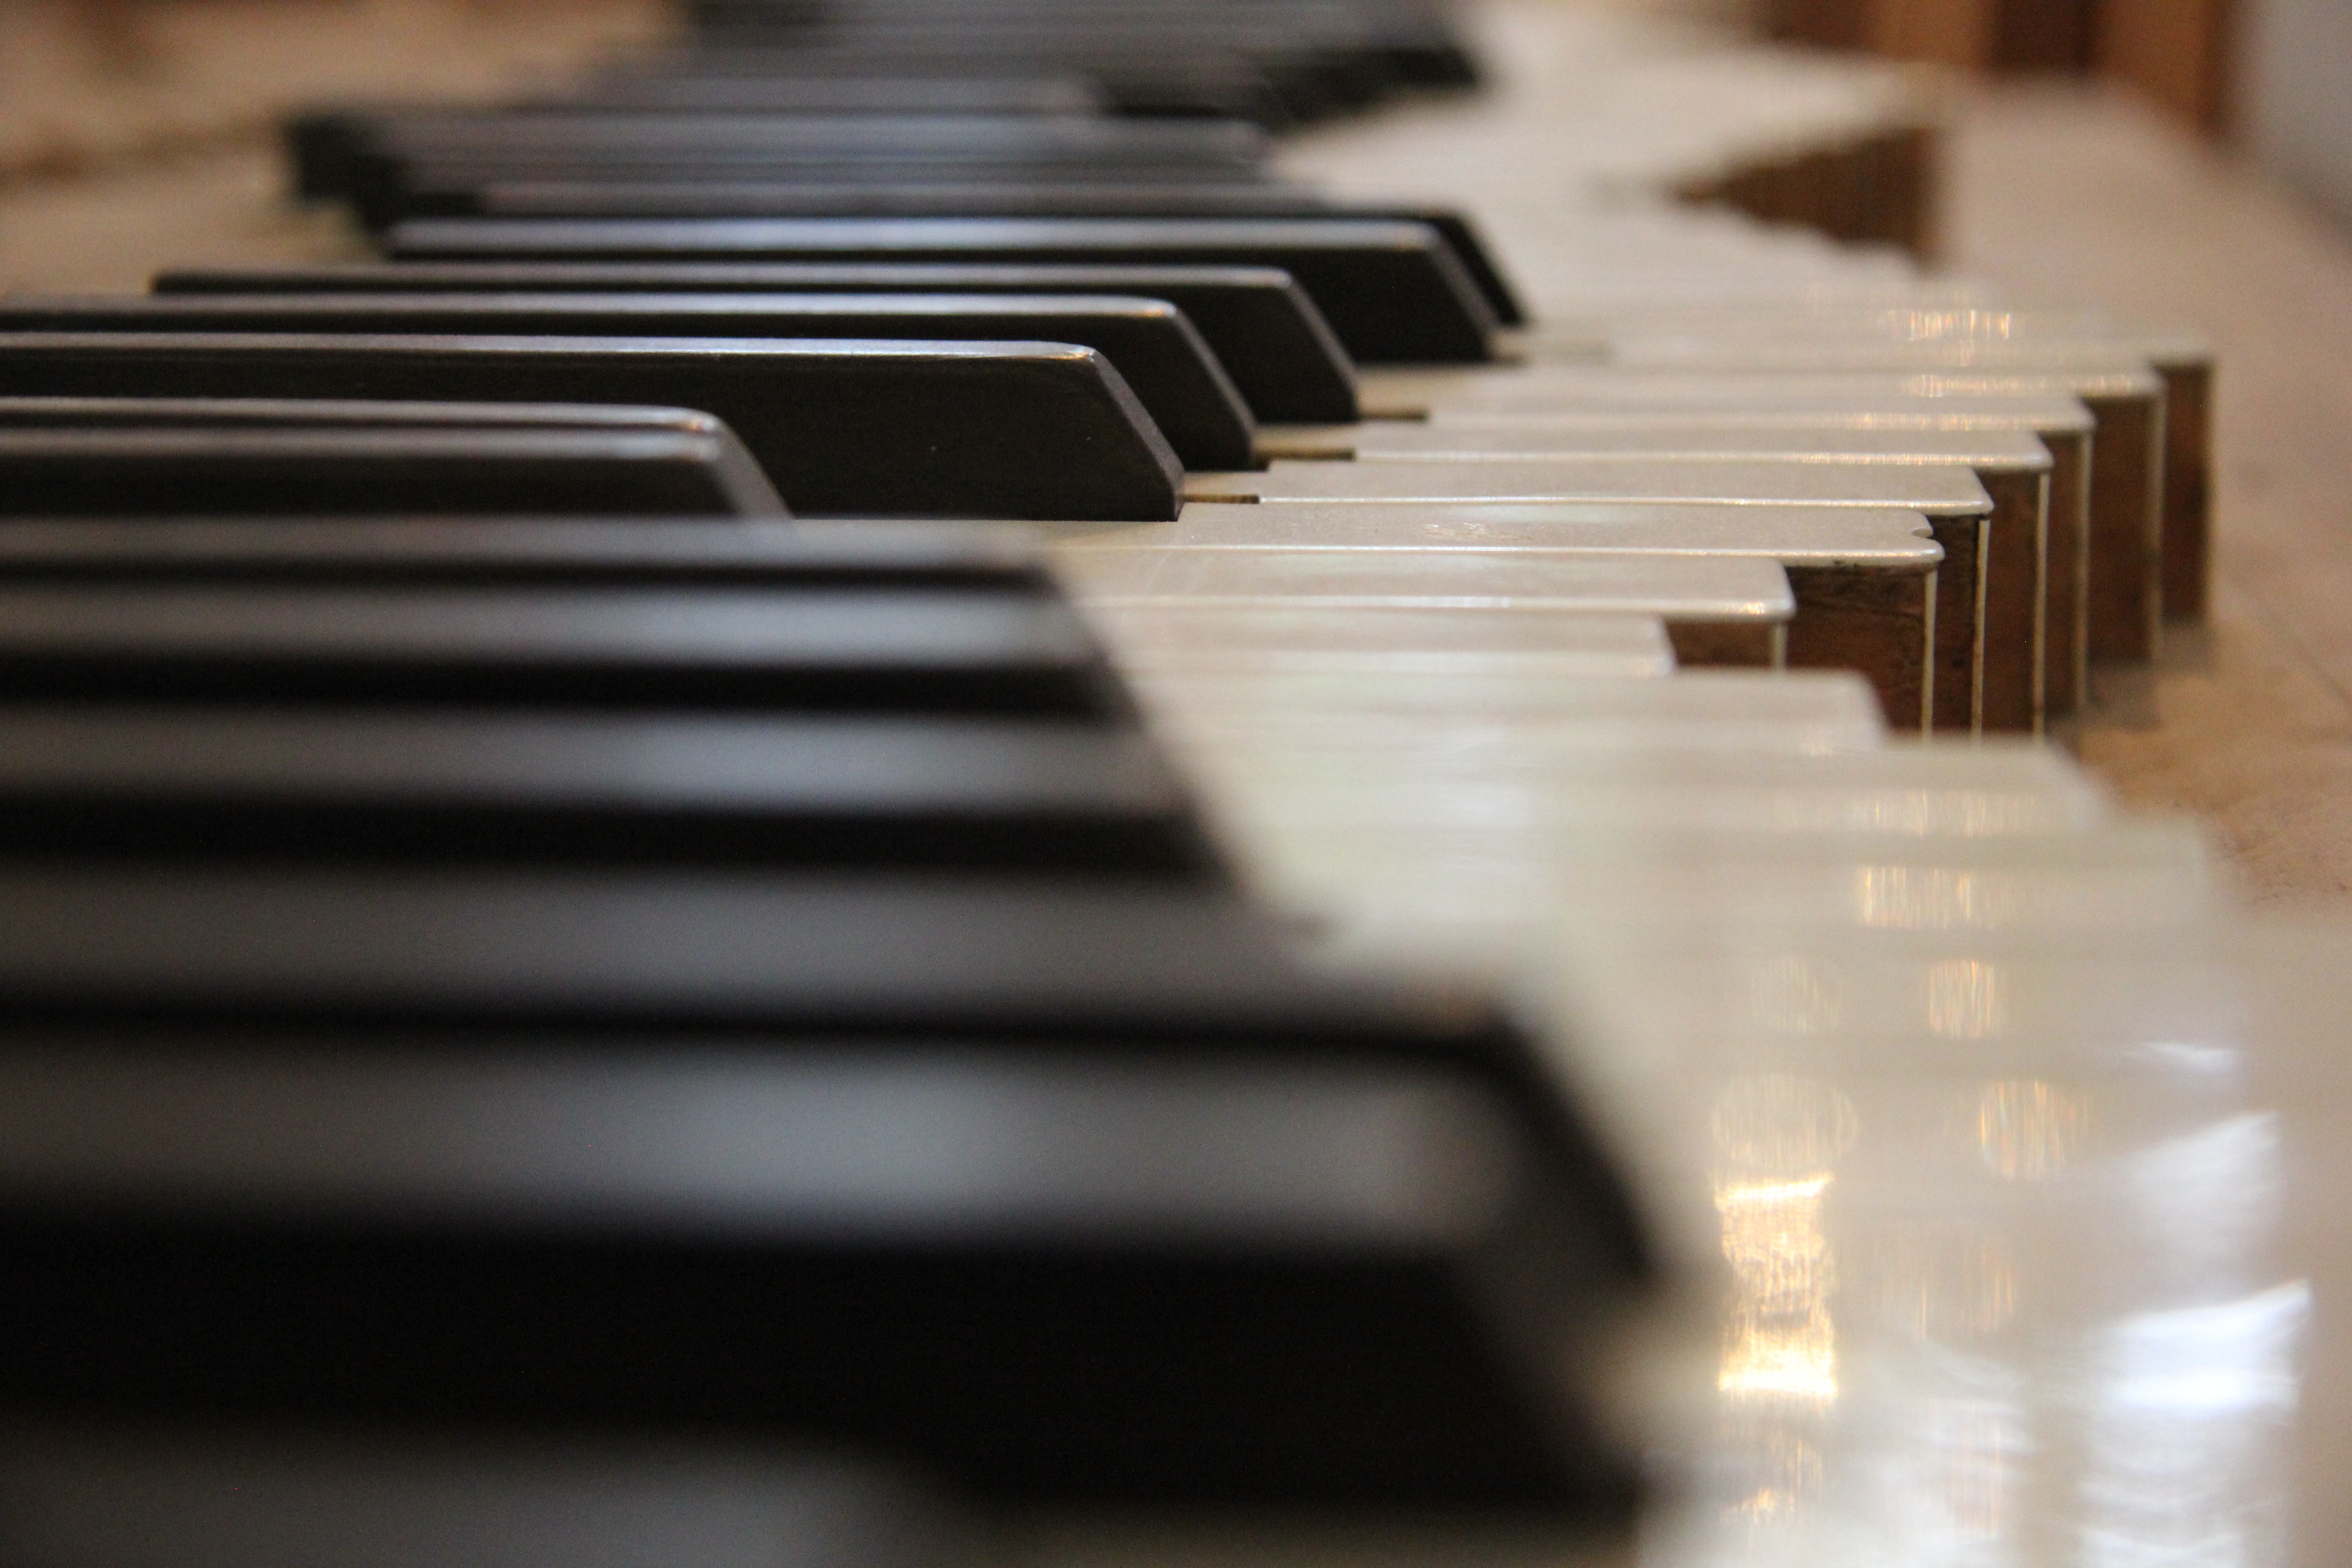
keyboard, technology, piano, musical instrument, string instrument, digital piano, electronic device, musical keyboard, computer component, electronic instrument, player piano